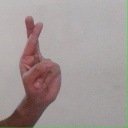
अक्षर: र